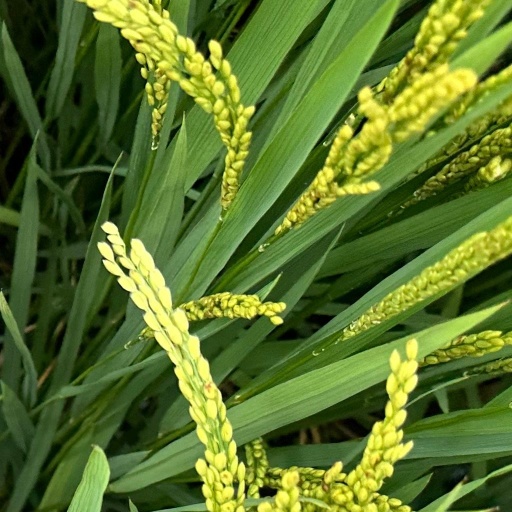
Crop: rice